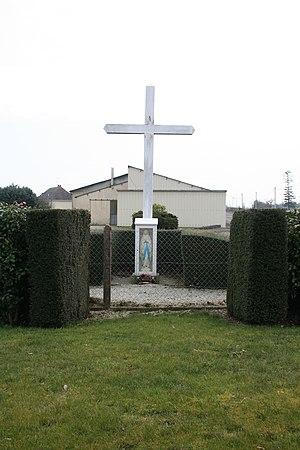
croix situé à l'emplacement de la chapelle de la maladrerie de la madeleine, Le Teilleul, Manche, France Camera location48°
Le Teilleul est une ancienne commune française située dans le département de la Manche en région Normandie, devenue le 1ᵉʳ janvier 2016 une commune déléguée au sein de la commune nouvelle du Teilleul.